SBAR

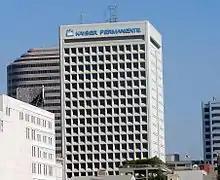
Kaiser Permanente Building

SBAR was first developed by the military, specifically for nuclear submarines. It was then used in the aviation industry, which adopted a similar model before it was put into use in health care. It was introduced to rapid response teams (RRT) at Kaiser Permanente in Colorado in 2002, to investigate patient safety. The main purpose was to alleviate communication problems traced from the differences in communication styles between healthcare professionals. SBAR was later adopted by many other health care organizations. It is among the most popular handover mnemonic systems in use.